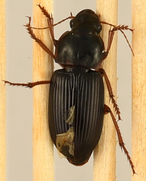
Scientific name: Harpalus pensylvanicus
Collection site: Blandy Experimental Farm NEON (BLAN), plot BLAN_002